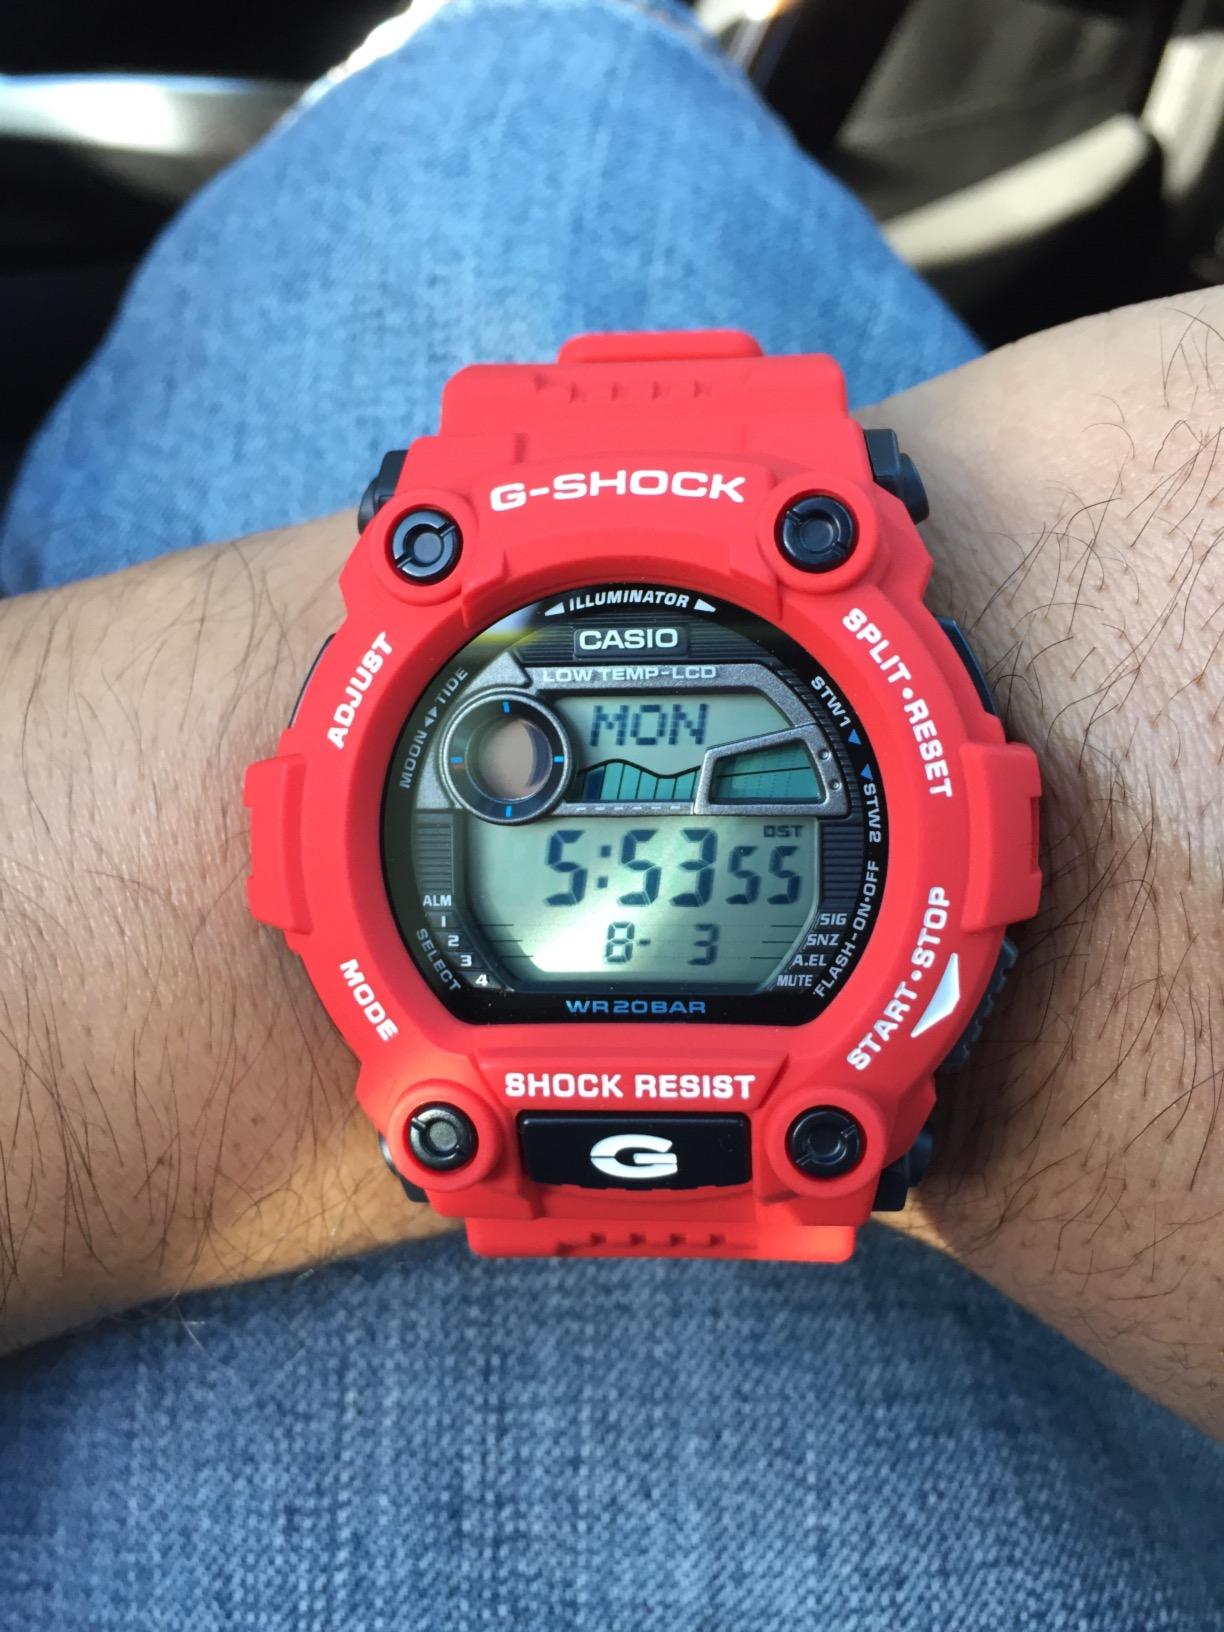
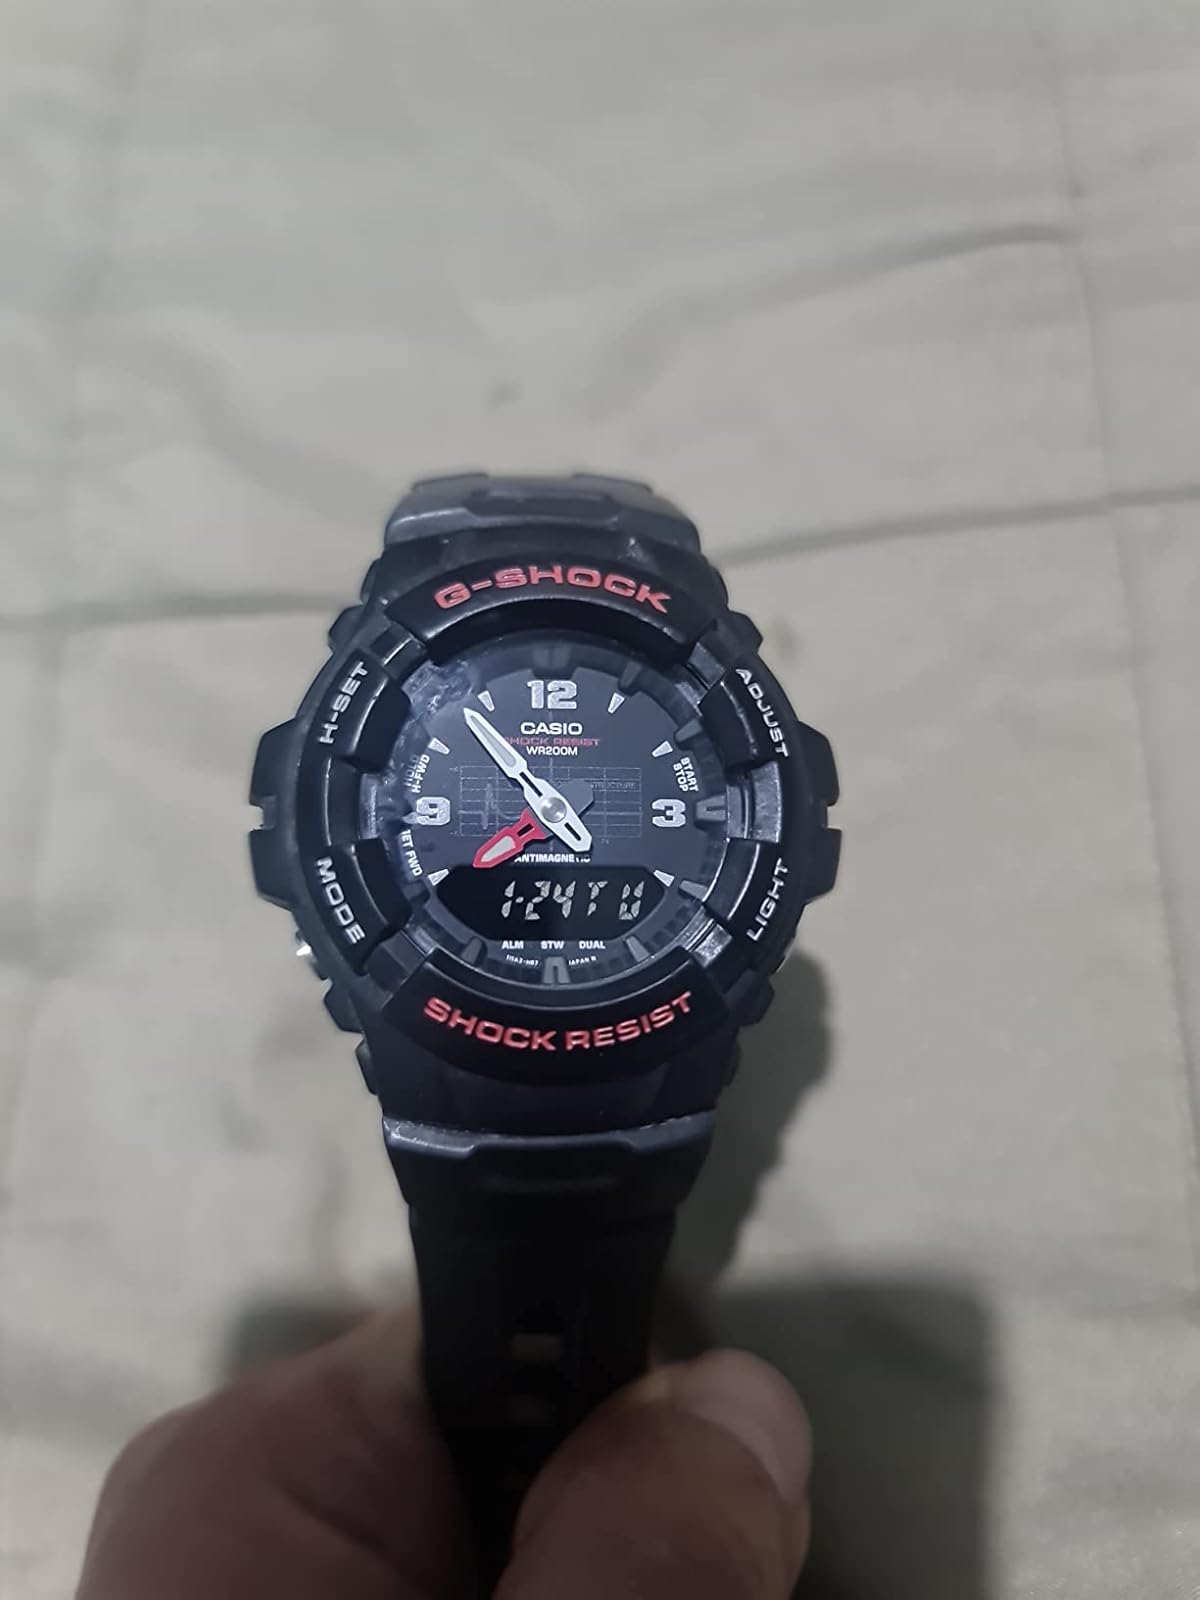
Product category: accessories_watch
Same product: no